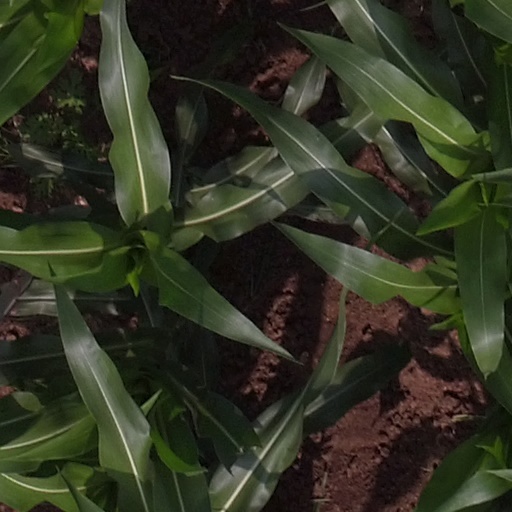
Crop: maize; corn